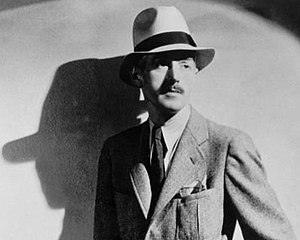
Dashiell Hammett
Samuel Dashiell Hammett var en amerikansk forfatter, født i St. Mary’s County, USA og død i New York City.